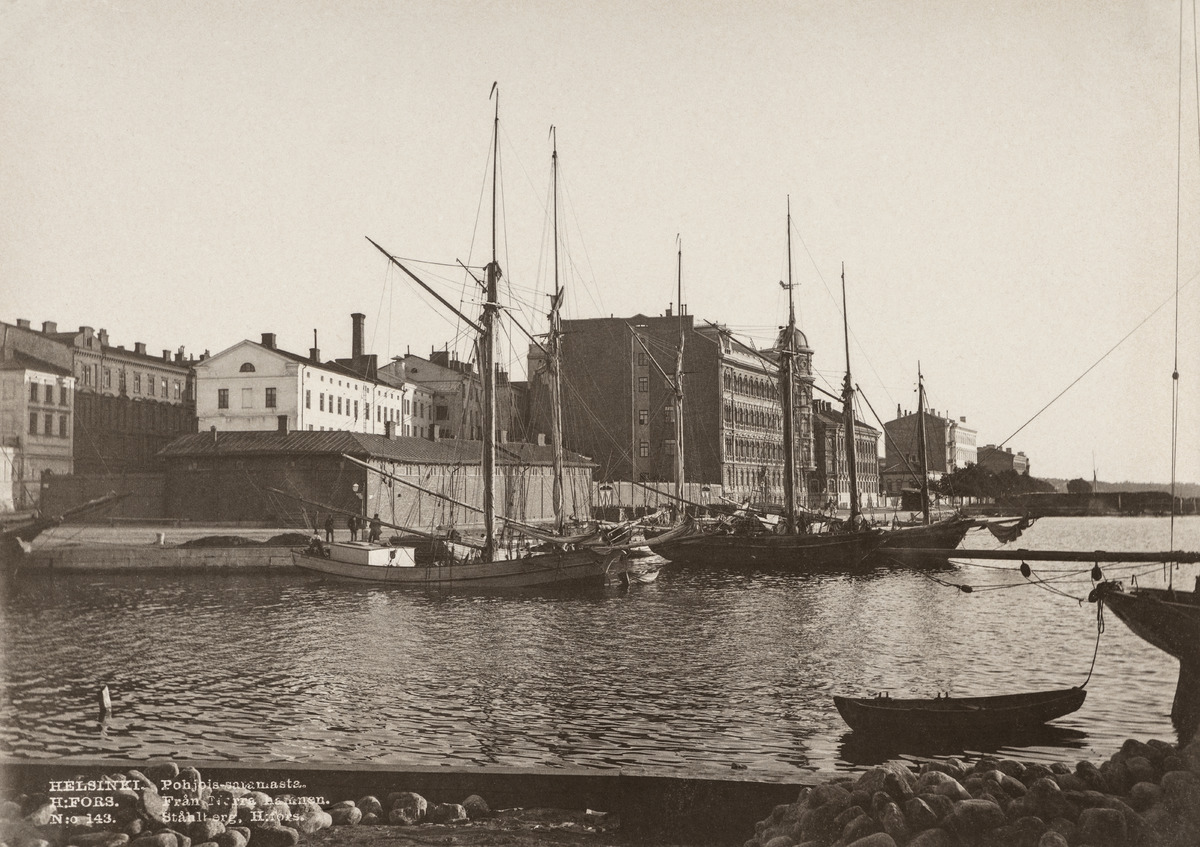
Pohjoissatama, taustalla Pohjoisranta 2, 4, 6
sisällön kuvaus: Pohjoissatama, taustalla Pohjoisranta 2, 4, 6. Kuvassa myös kaljaasi "Lintu". mustavalkoinen
Kuvaaja: Ståhlberg, Karl Emil, valokuvaaja
Ajankohta: kuvausaika 1890 -luku
Paikka: Suomi, Uusimaa, Helsinki, Kruununhaka Helsinki, Pohjoisranta 2, 4, 6
Aiheet: kivirakennukset, satamat, purjelaivat, rannat, veneet